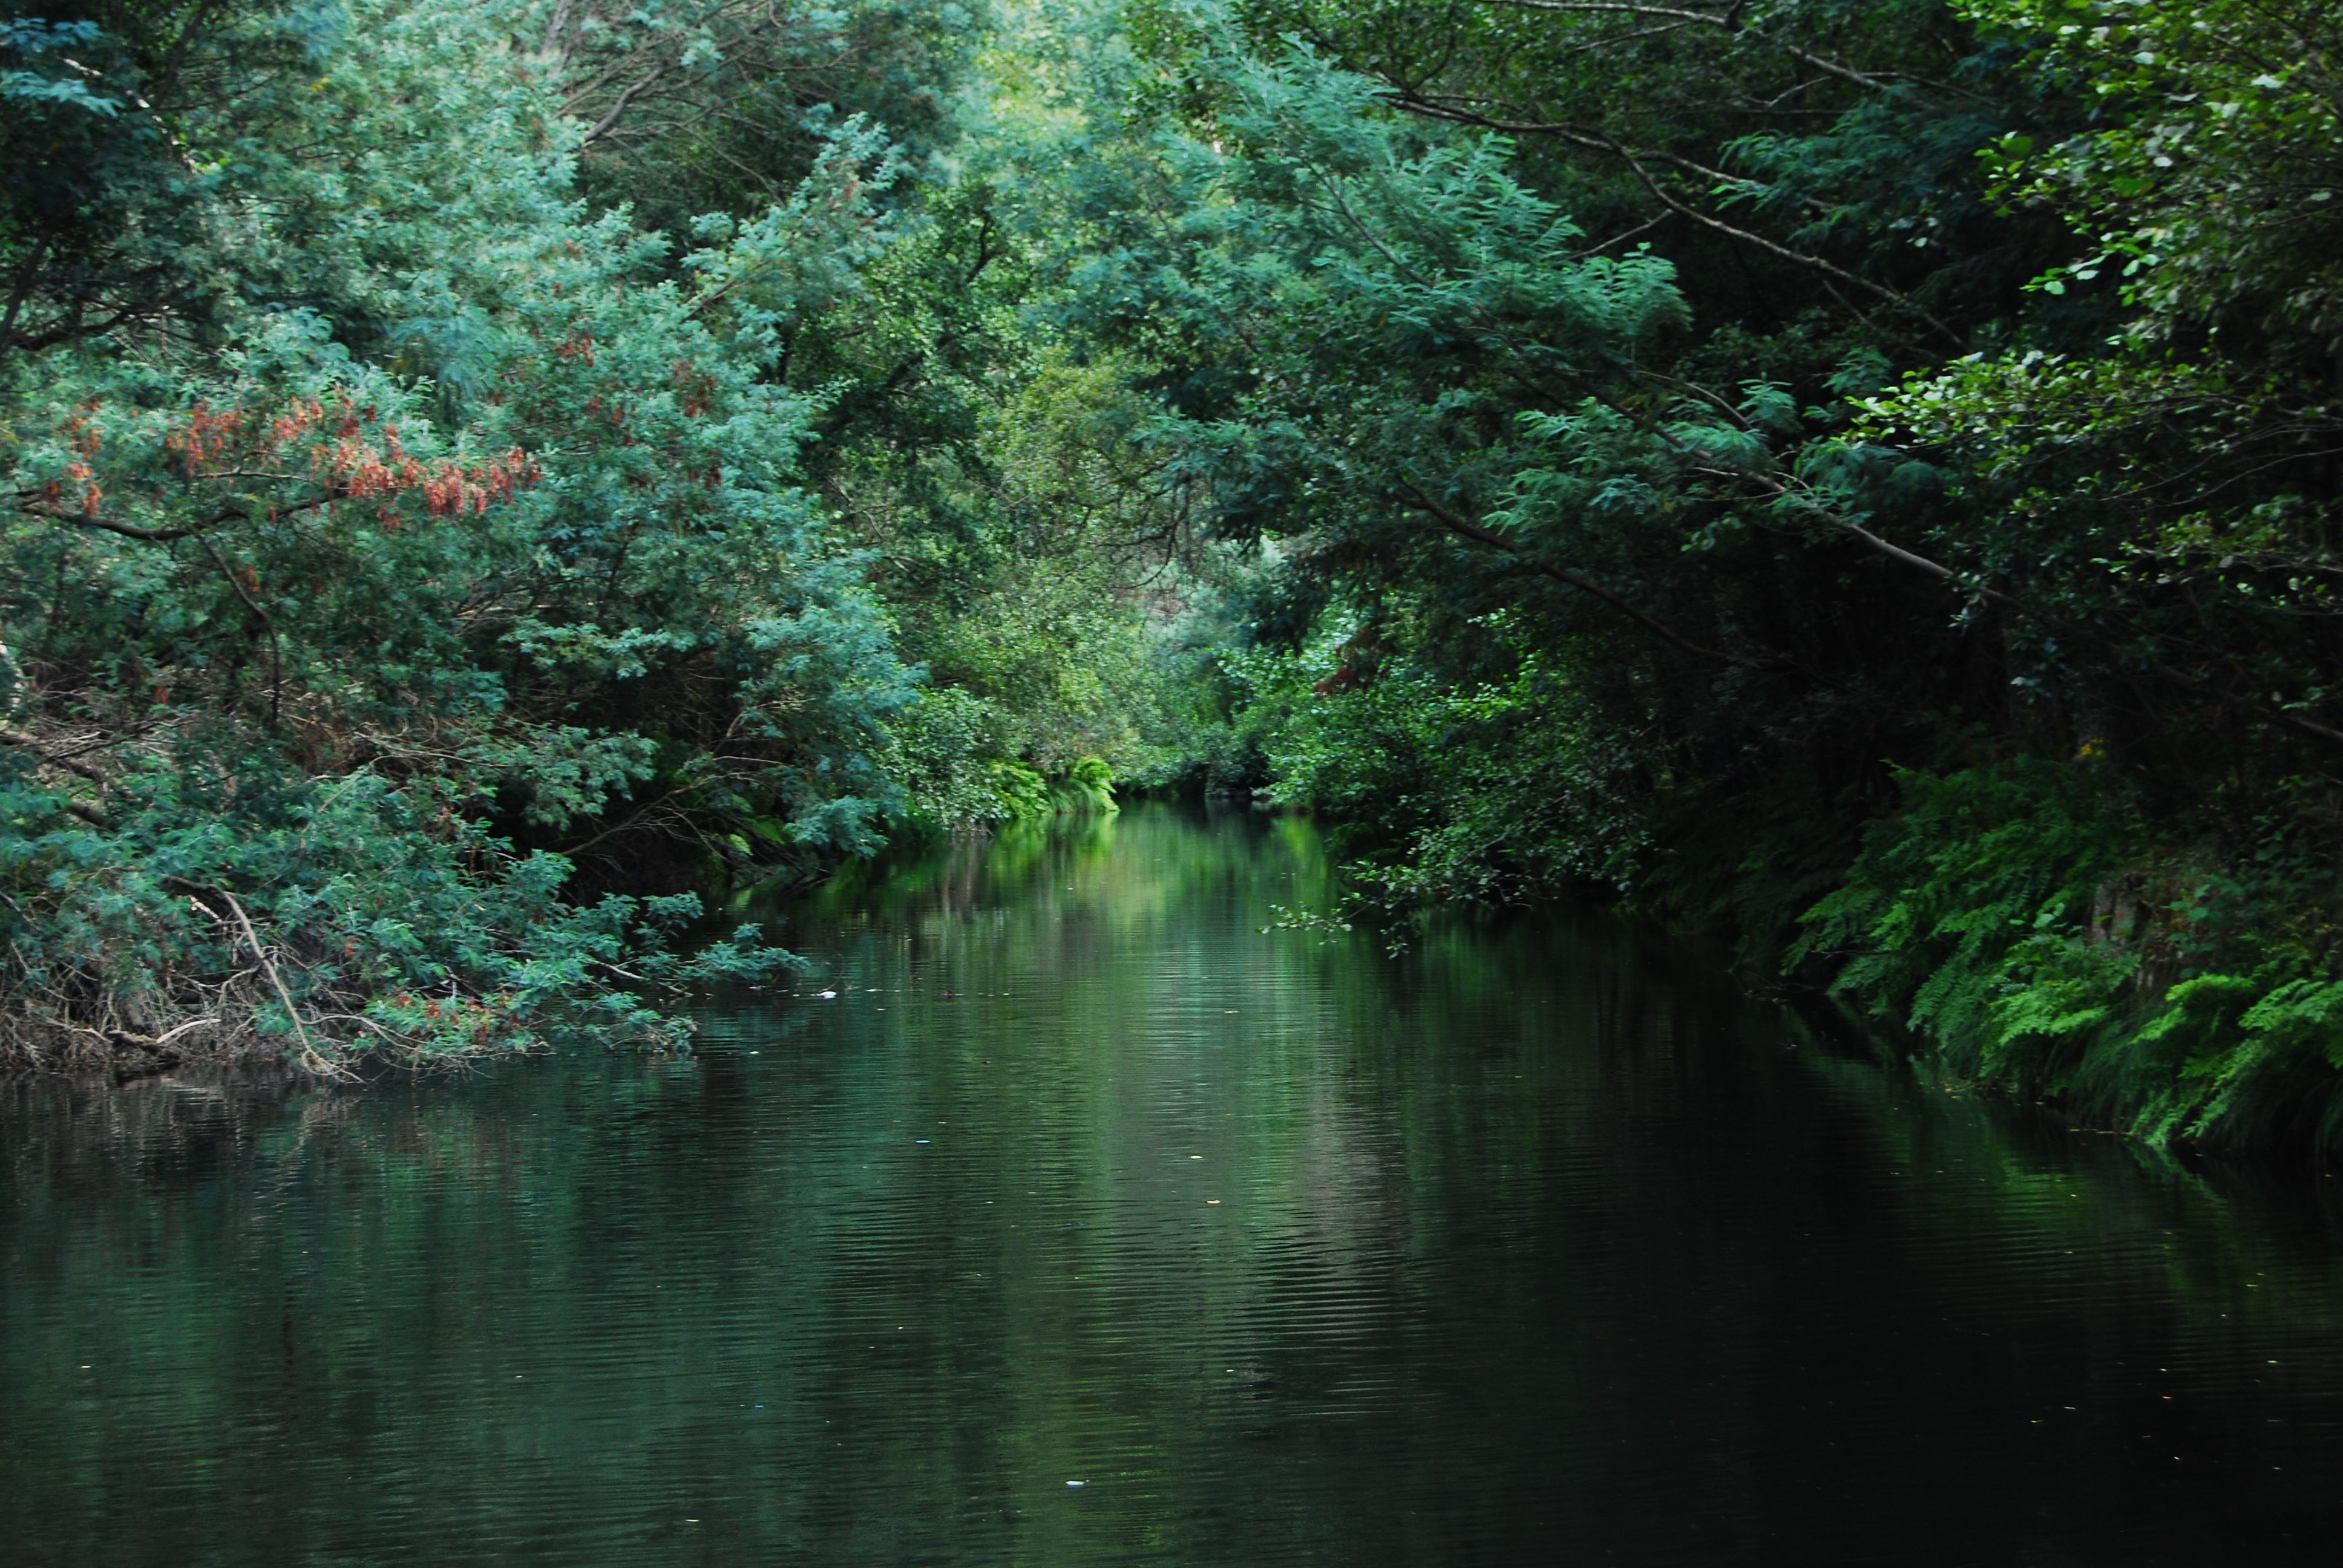
tree, water, nature, forest, branch, sunlight, leaf, river, stream, green, reflection, jungle, body of water, vegetation, rainforest, woodland, habitat, ecosystem, natural environment, geographical feature, woody plant